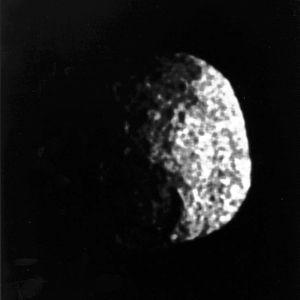
Cet article tente de dresser une chronologie des découvertes des satellites naturels des planètes et planètes naines du Système solaire.
Cette liste des principaux objets du Système solaire propose différents tris :